Best of Both Worlds Tour

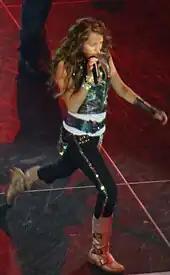
Cyrus initiating the segment as herself with "Start All Over"

Chris William of "Entertainment Weekly" graded the show a B+ and commented that, despite her age (at the time fourteen), Cyrus was a determined and likable performer who was able to command the stage the entire show. He continued to compare her to Britney Spears and Avril Lavigne stylistically and musically, respectively. Jim Abbott of the "Orlando Sentinel" believed the Best of Both Worlds Tour was as entertaining as concerts performed by Spears or the Backstreet Boys, adding that the show's quality made past Hilary Duff concerts "look like something in a mall food court." However, Abbott also stated that Cyrus was unable to duplicate the energy of Hannah Montana. Kelefa Sanneh of "The New York Times" expected to be let down by the concert after the commotion and hype built for it, but was not. She said, "The show was terrific: a two-hour sugar rush and one long challenge to fans, who had to keep up with Ms. Cyrus's hectic pace." Regarding Cyrus, Sanneh stated she was a likable singer, being able to emphasize on certain words and that her demeanor on stage portrayed her as a "hard-working, sweet-natured troublemaker. There's something slightly disruptive about her bright smile [...] And she brings a welcome hint of chaos to everything she does." J. Freedom du Lac of "The Washington Post" described the concert as "a nearly 90-minute blast of pop in which the charismatic Cyrus – who complained that she wasn't feeling well – commanded the stage with confidence, performing with a particular swagger." Mikael Wood of the "Los Angeles Times" described the show to be operated at a "frenzied fever pitch" and be only appealing to children, confusing adults with its presentation.